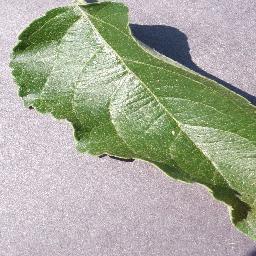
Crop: apple
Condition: healthy